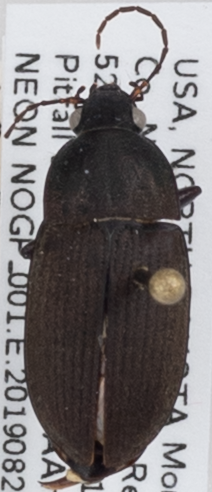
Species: Chlaenius tomentosus
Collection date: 2019-08-20
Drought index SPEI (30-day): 0.362
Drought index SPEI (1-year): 1.13
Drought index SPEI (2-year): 0.944